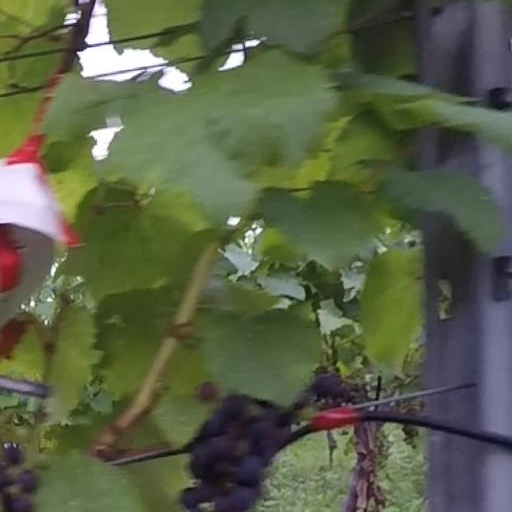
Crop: grape